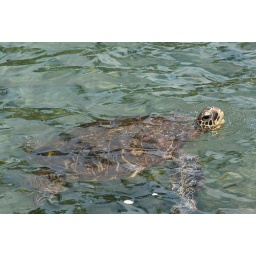
There were a lot of turtles in the water near the canoe landing.